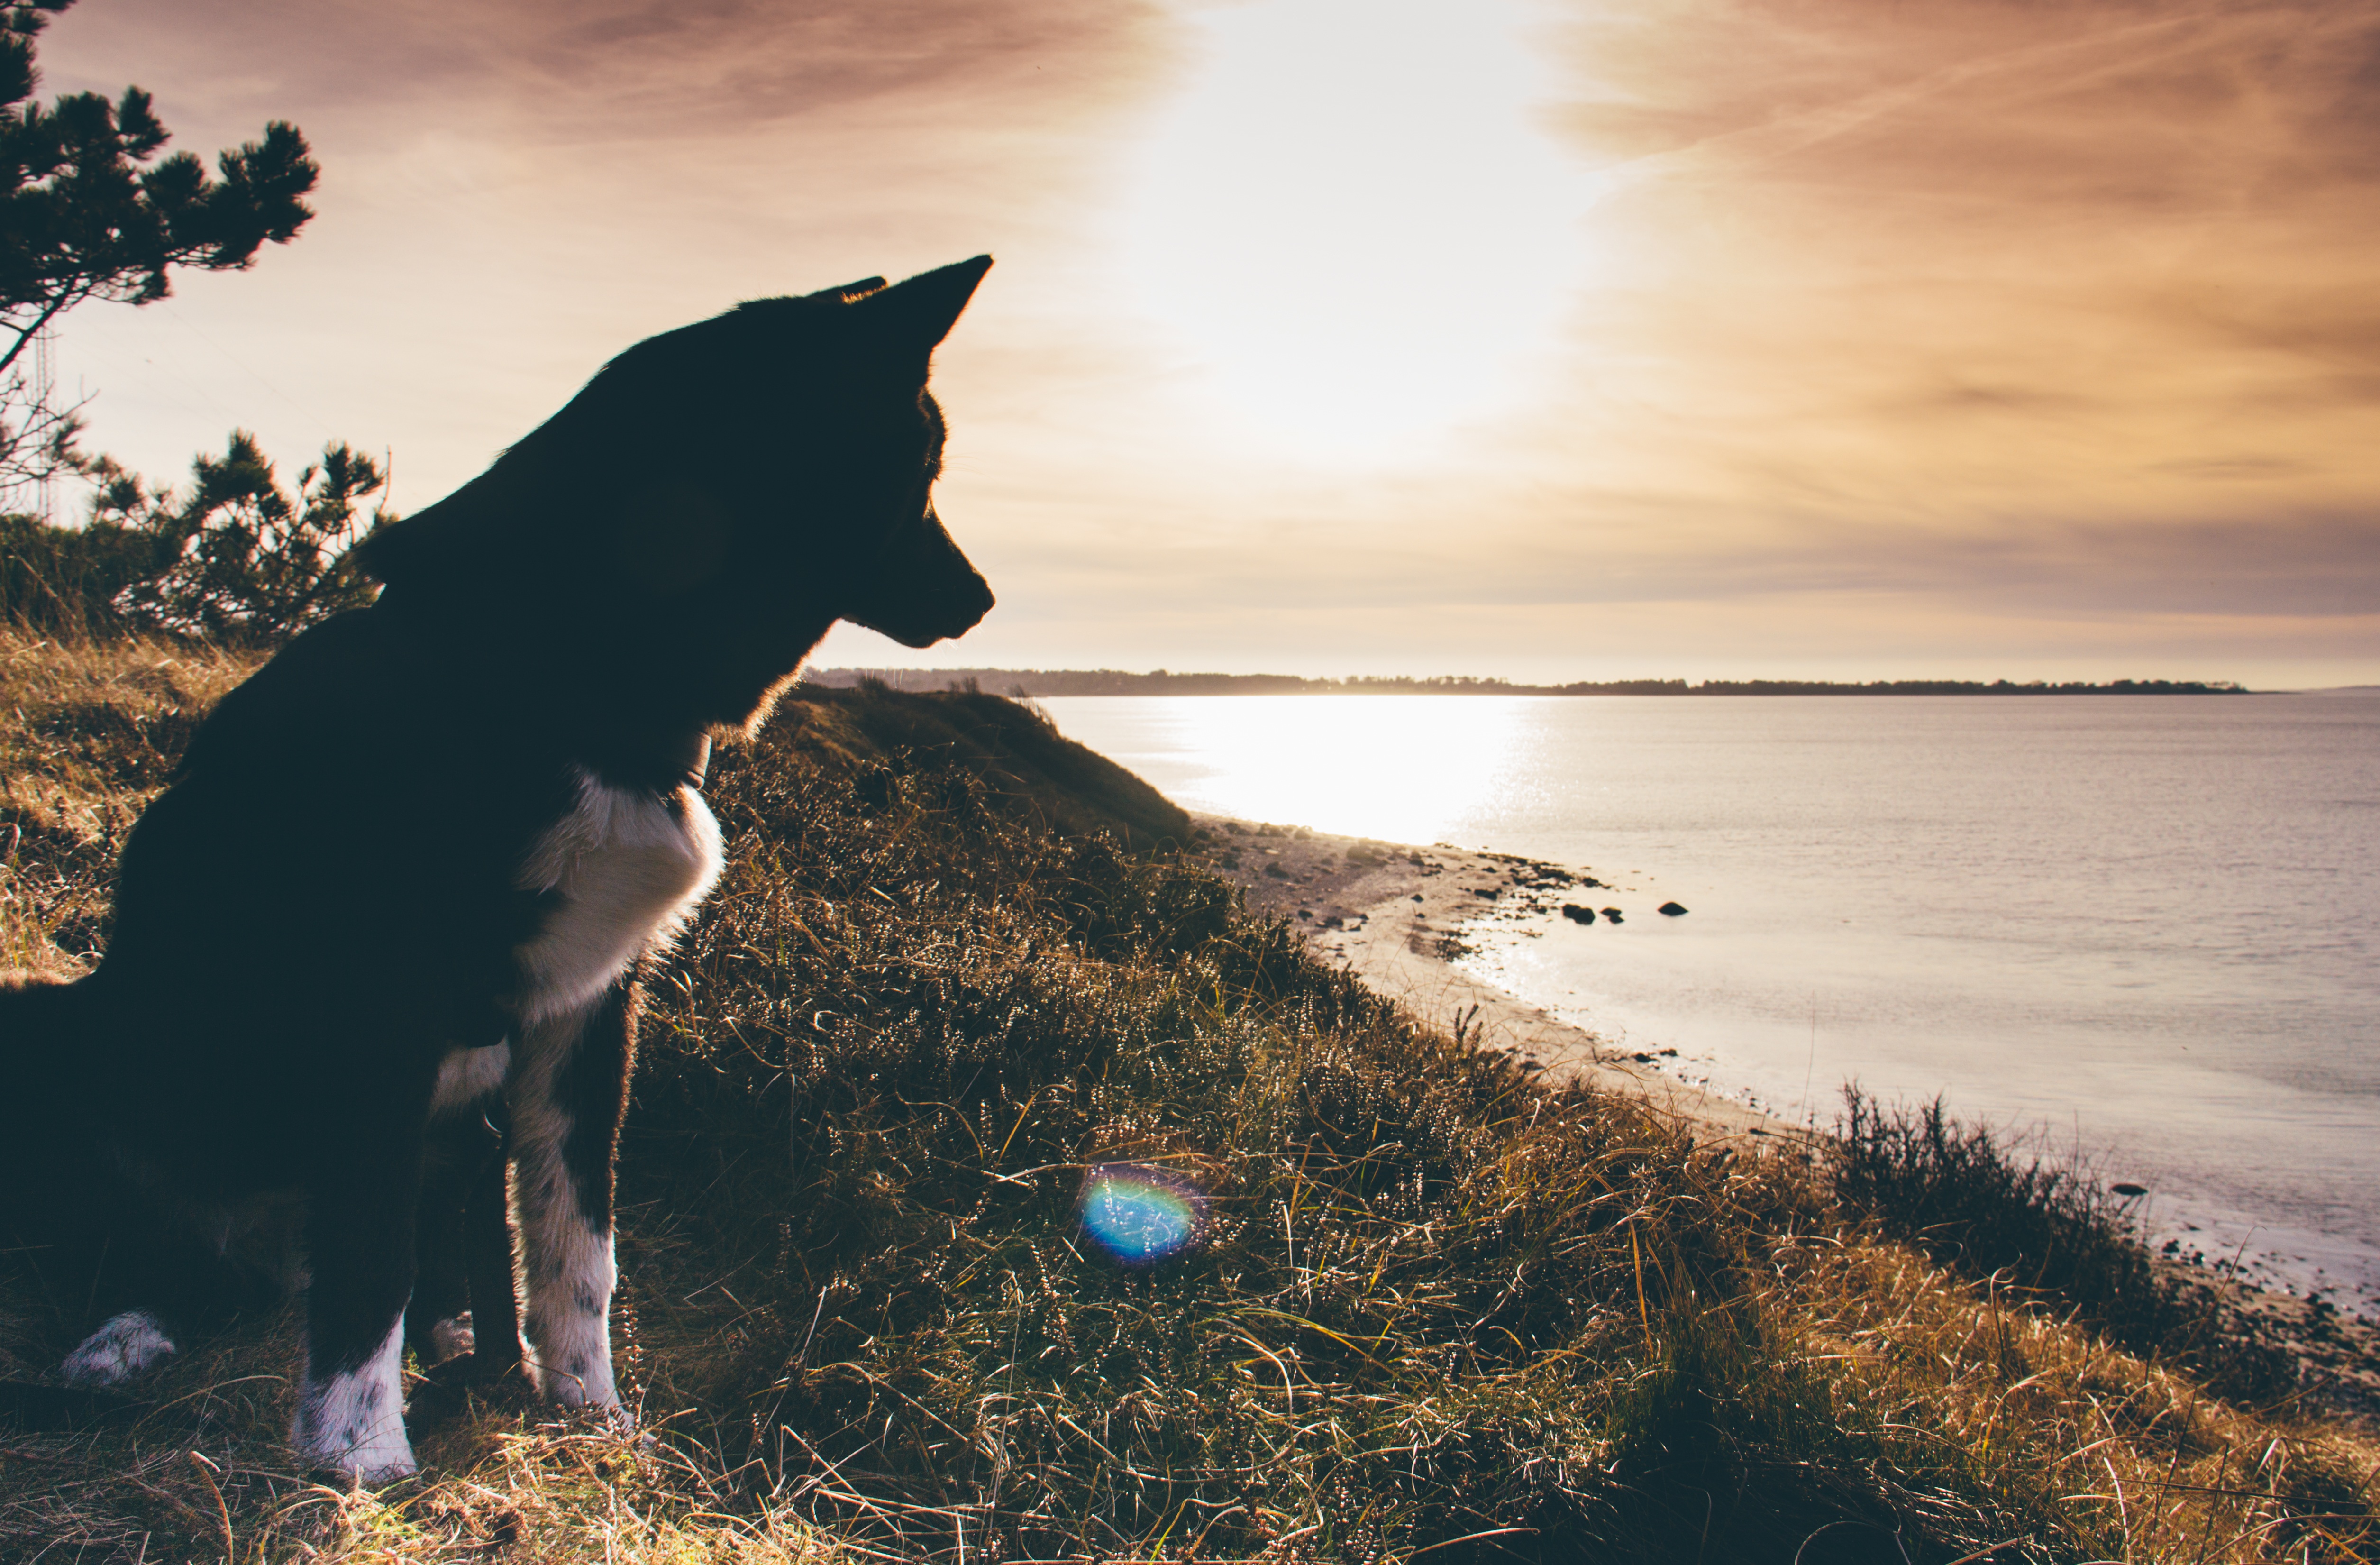
sea, coast, nature, sand, rock, ocean, cloud, sunset, sunlight, morning, wave, evening, reflection